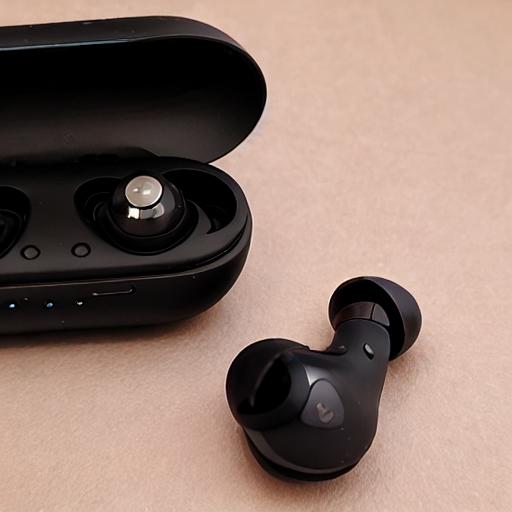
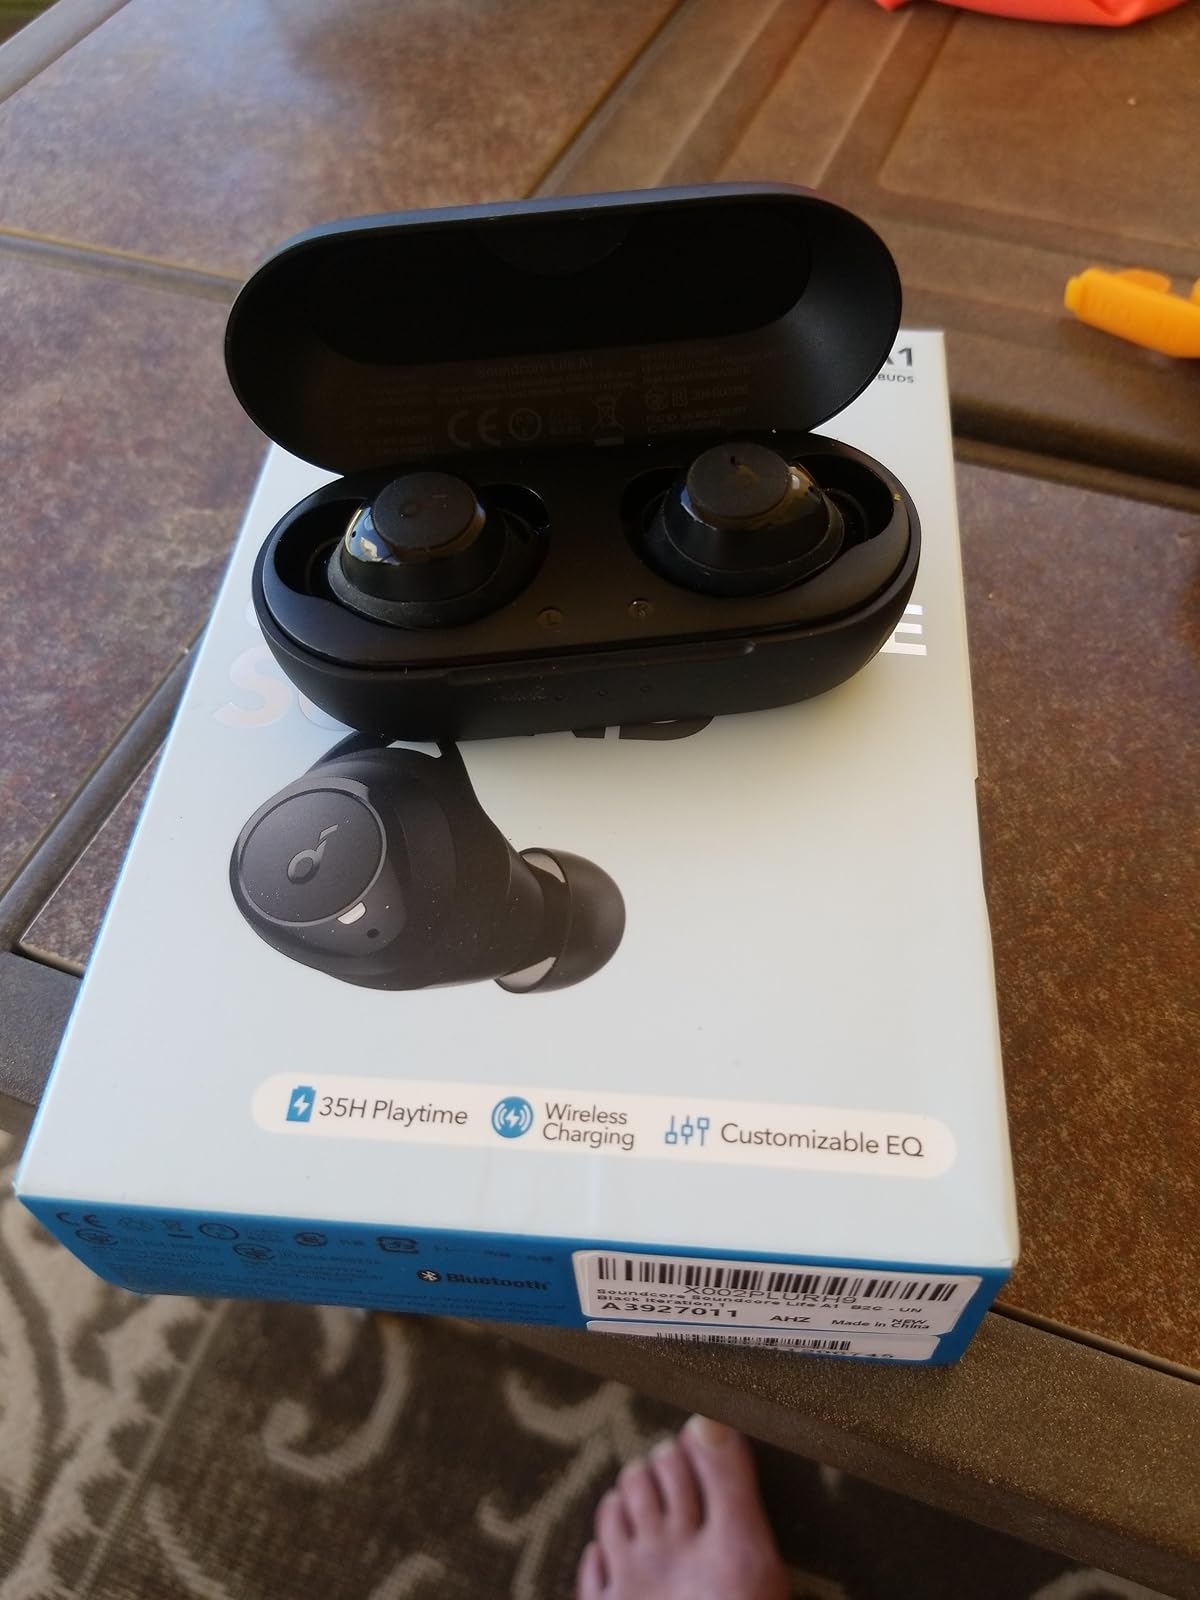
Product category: earbuds
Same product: no